The Wasabies

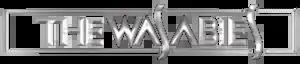

The Wasabies ("Mongolian:" Васабис; stylized in all caps) is a Mongolian girl group formed through the first season of Edutainment TV‘s version of the French reality television show "Star Academy" ("Mongolian:" Оддын Академи). The group consists of four members: BUIKA, ANUKA, WINDY, and JASMINE.